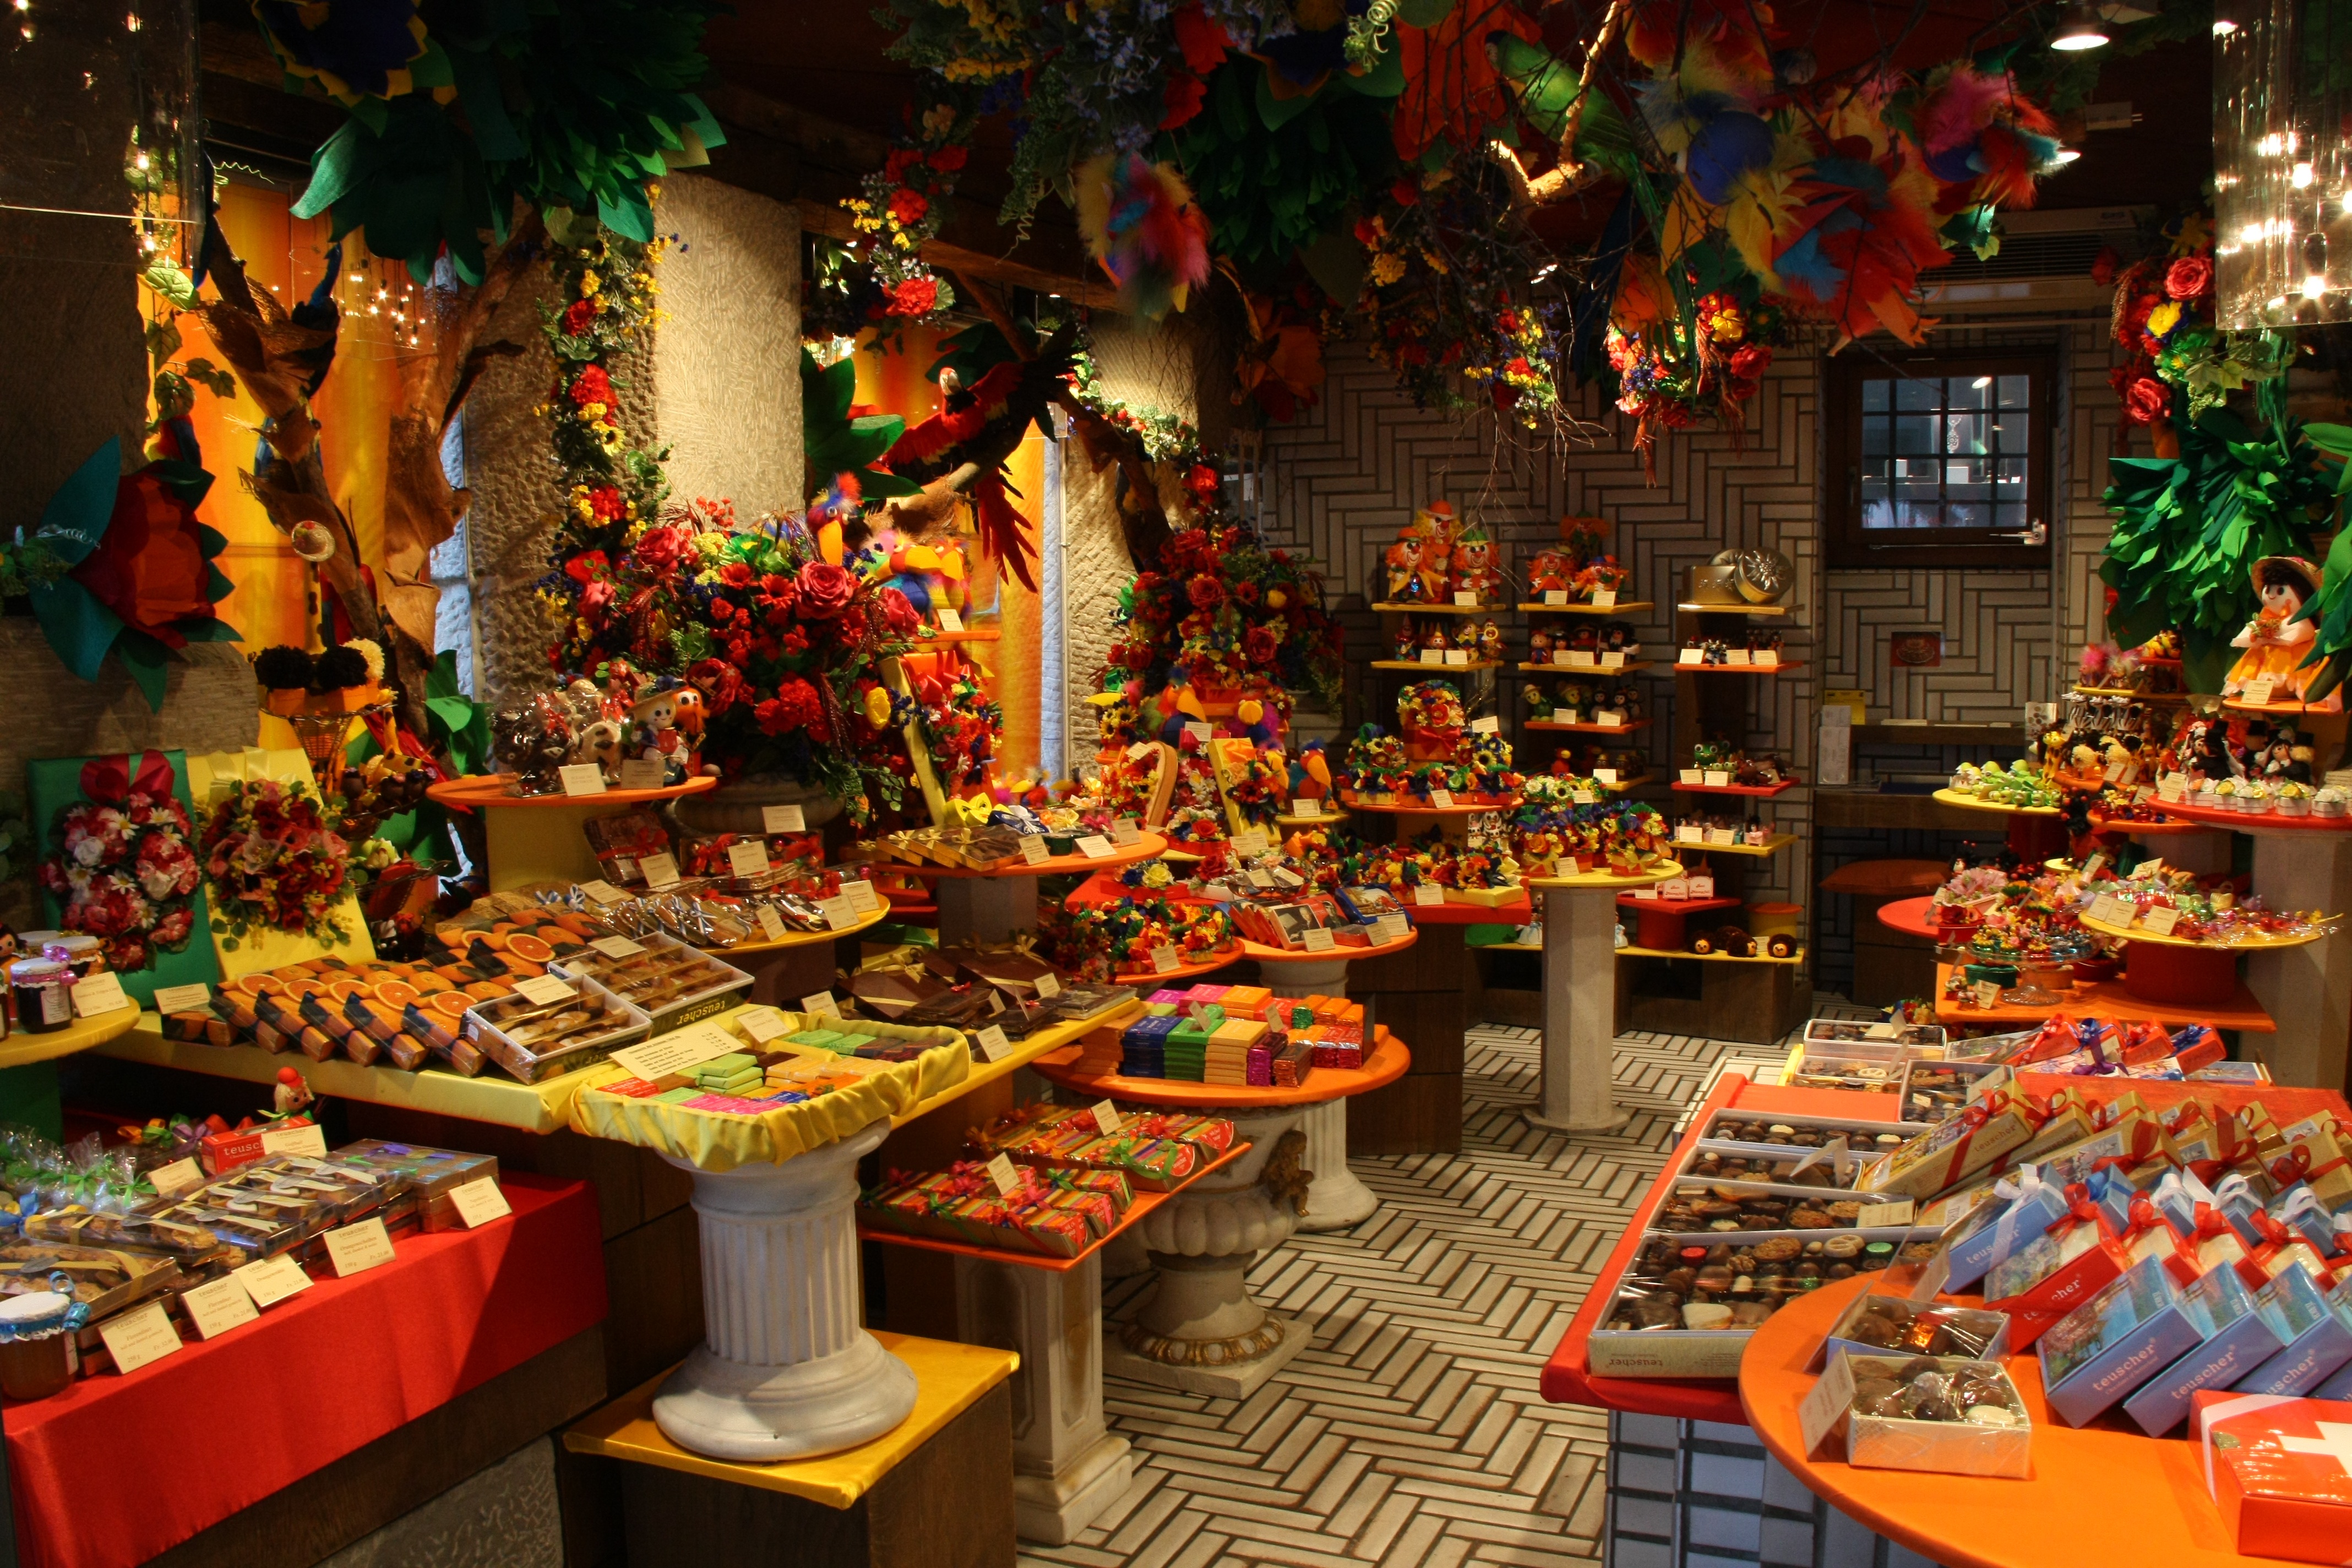
meal, marketplace, chocolate, buffet, public space, switzerland, floristry, candy store, chocolate shop